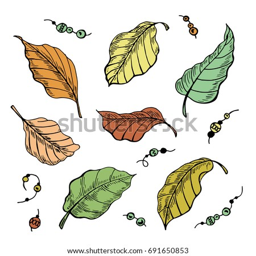
the leaves and decorations sketch .